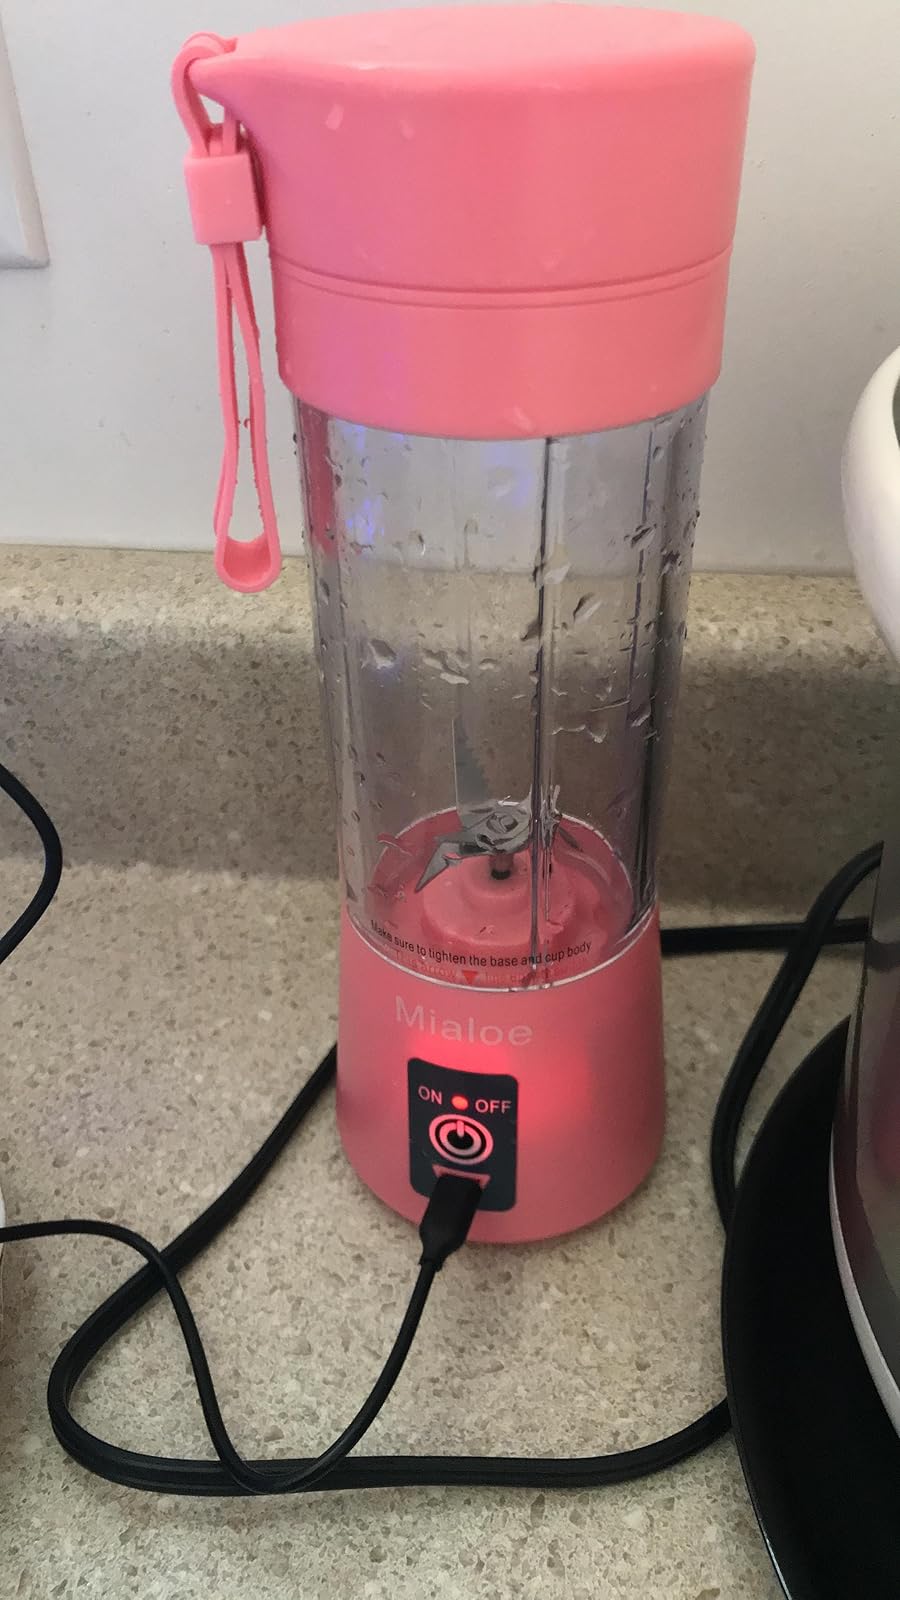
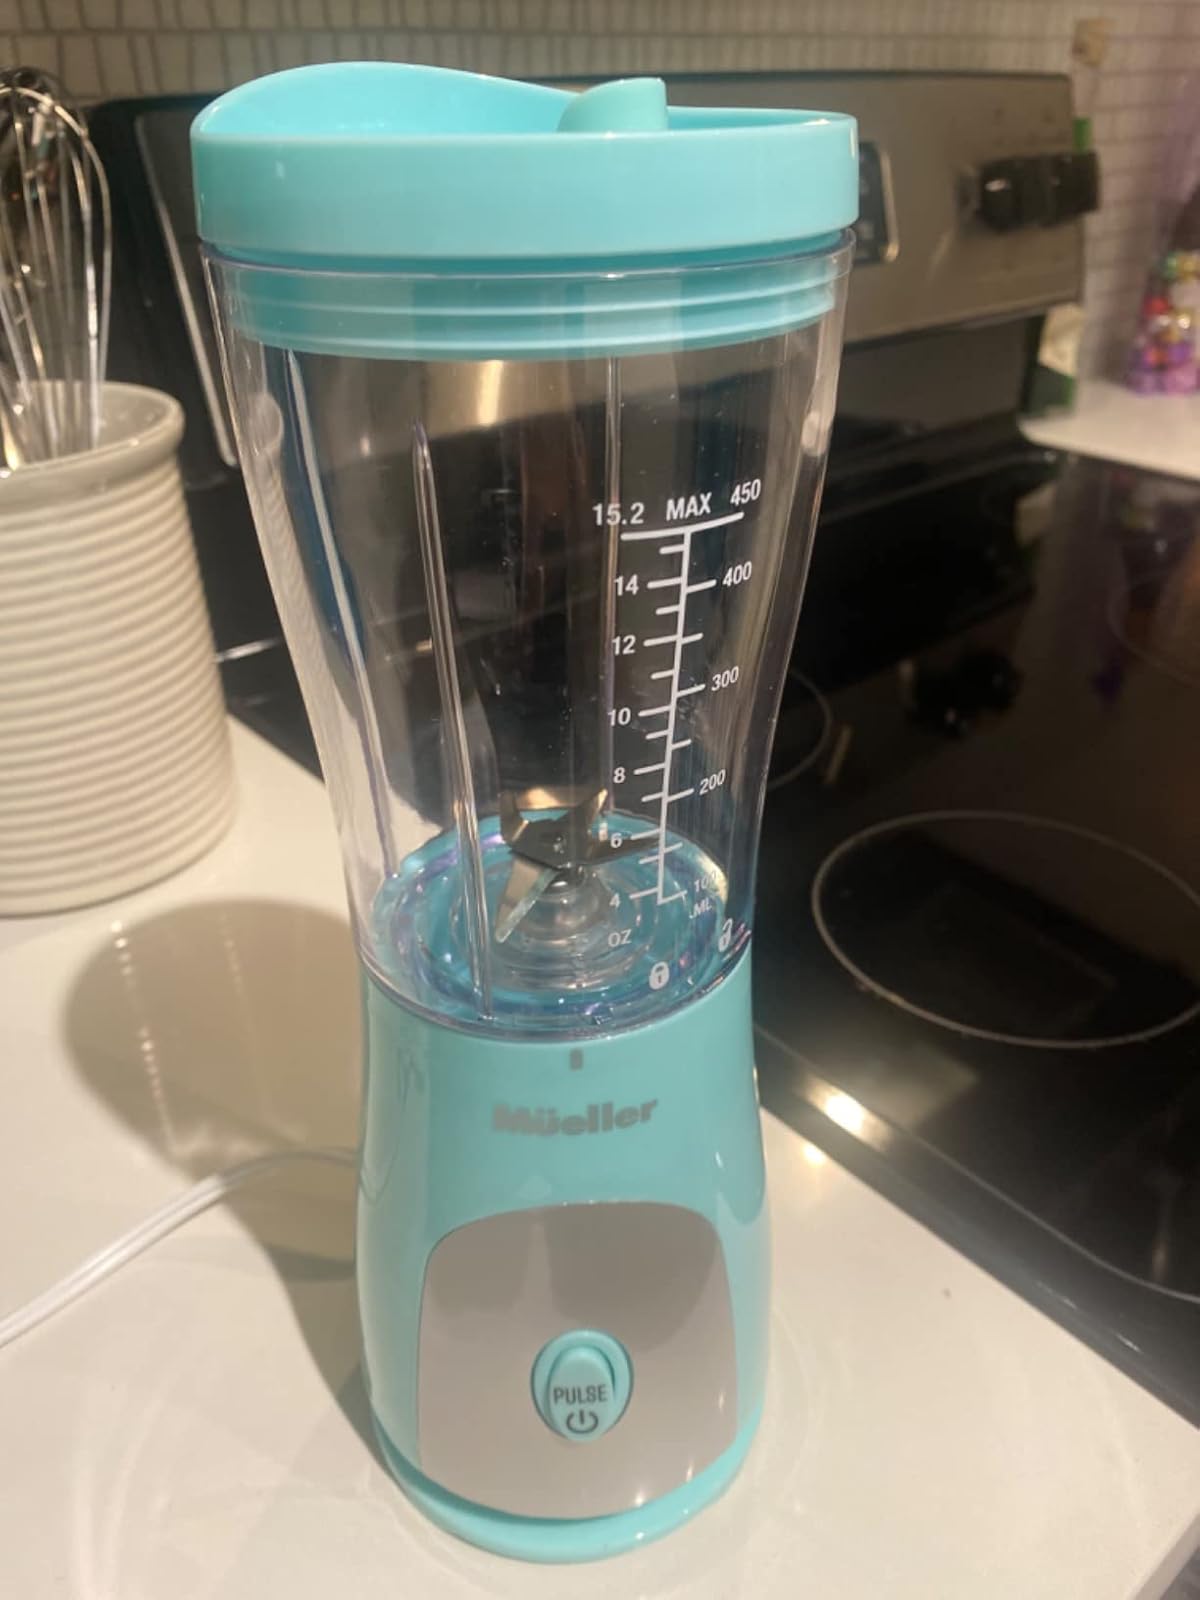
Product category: items_blender
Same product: no